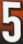
Number: 5